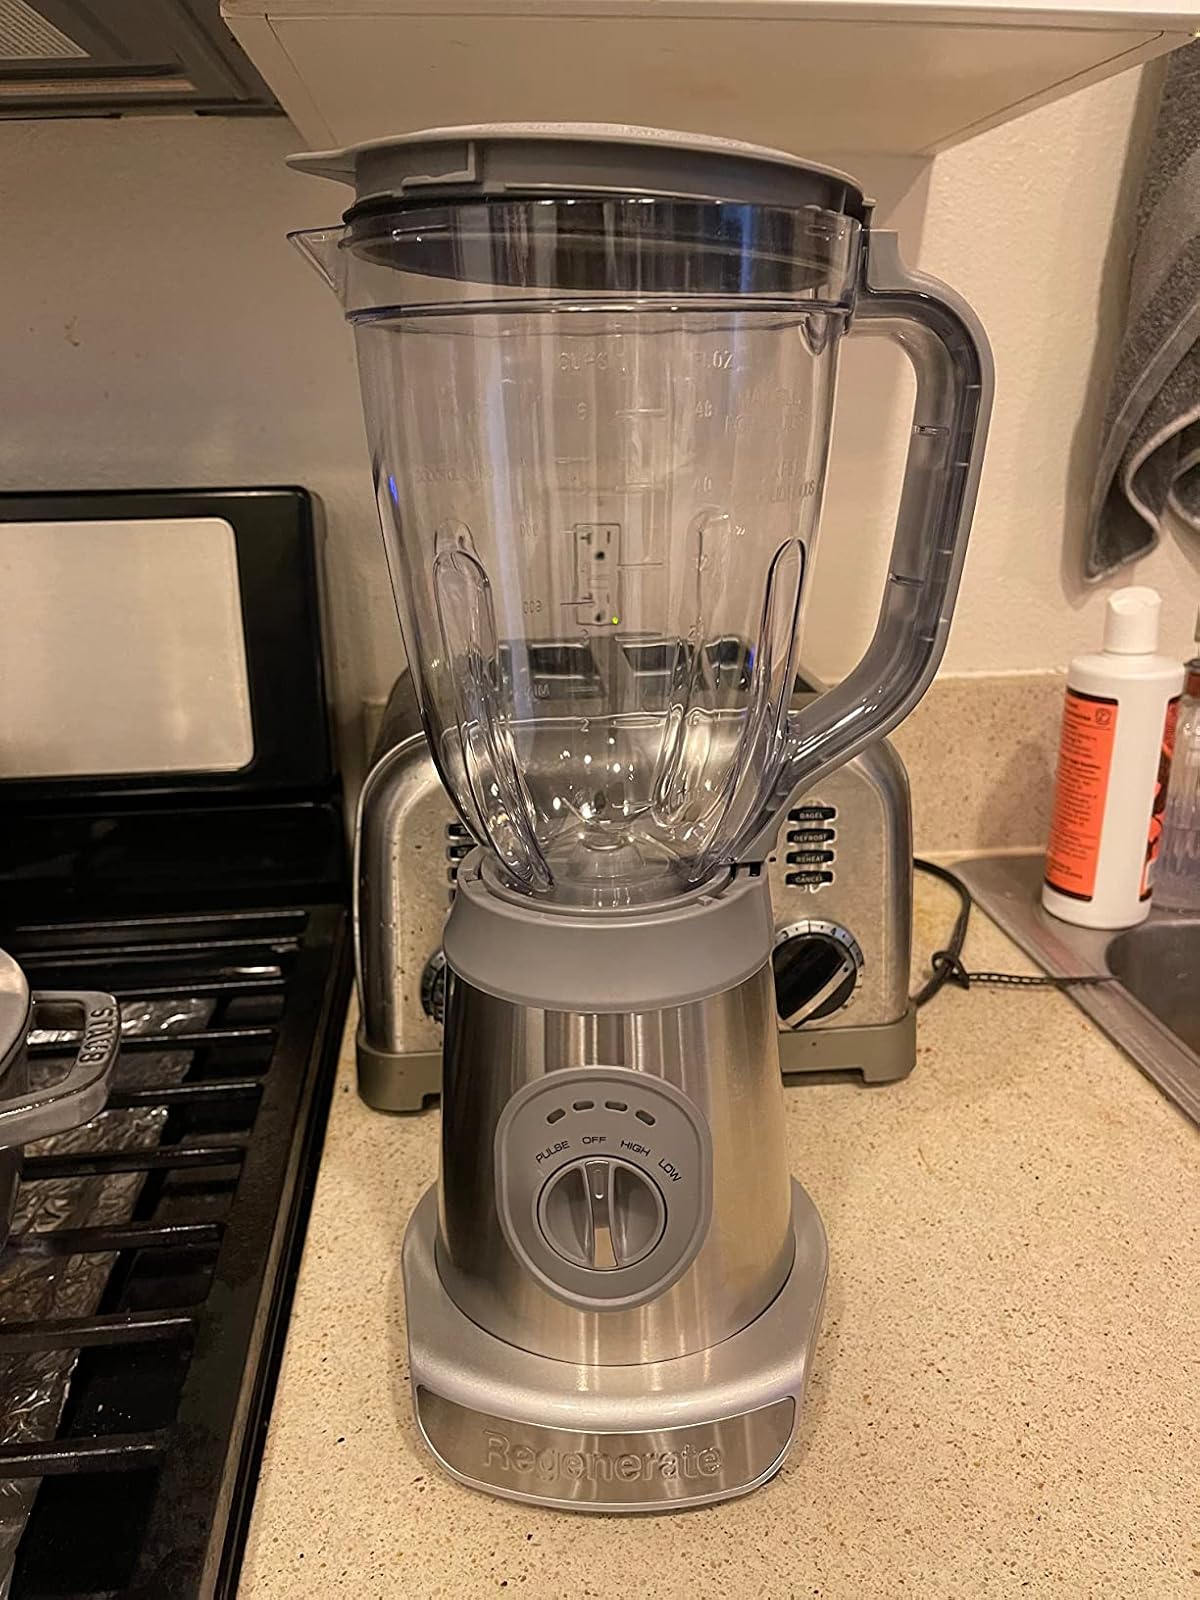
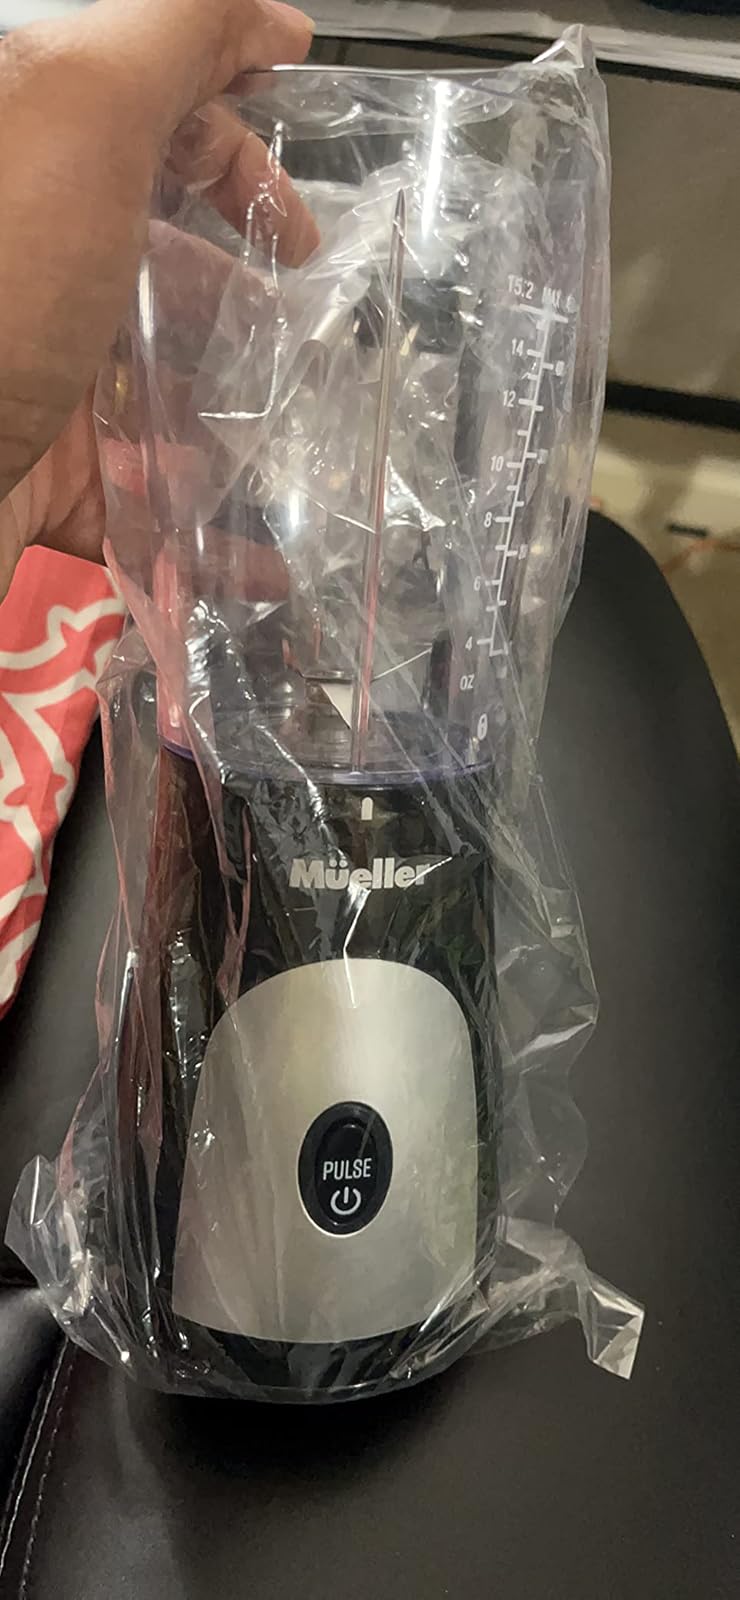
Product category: items_blender
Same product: no